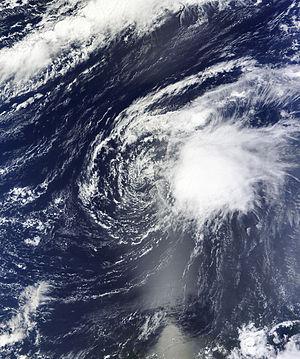
La saison cyclonique 2012 dans l'océan Atlantique nord débute officiellement le 1ᵉʳ juin pour se terminer le 30 novembre 2012, selon la définition de l'Organisation météorologique mondiale. Cependant, la première tempête tropicale de l'année, nommée Alberto, s'est formée dès le 19 mai. Depuis la formation de la tempête tropicale Debby le 23 juin, cette saison est la toute première à enregistrer 4 tempêtes nommées avant le mois de juillet, bien que le record détenu date de 1851.